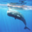
Label: whale